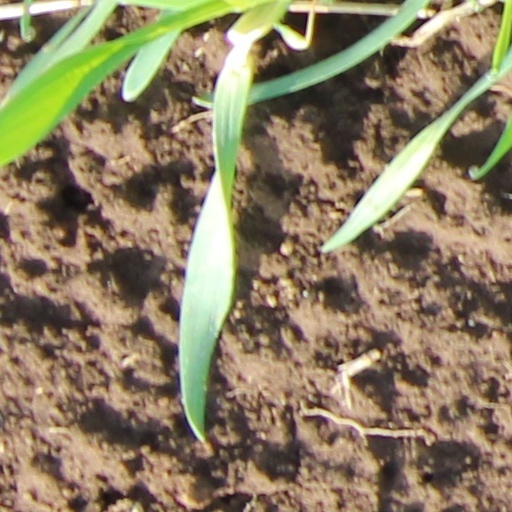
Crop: wheat